Rufous-lored tyrannulet

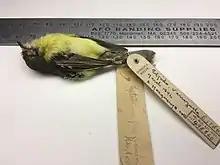
Rufous-lored tyrannulet specimen in collection at AMNH

The rufous-lored tyrannulet (Phylloscartes flaviventris) is a Near Threatened species of bird in the family Tyrannidae, the tyrant flycatchers. It is endemic to Venezuela.